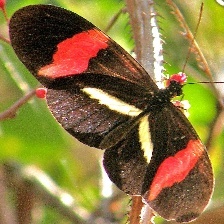
Species: RED POSTMAN
Butterfly family (ImageNet category): monarch